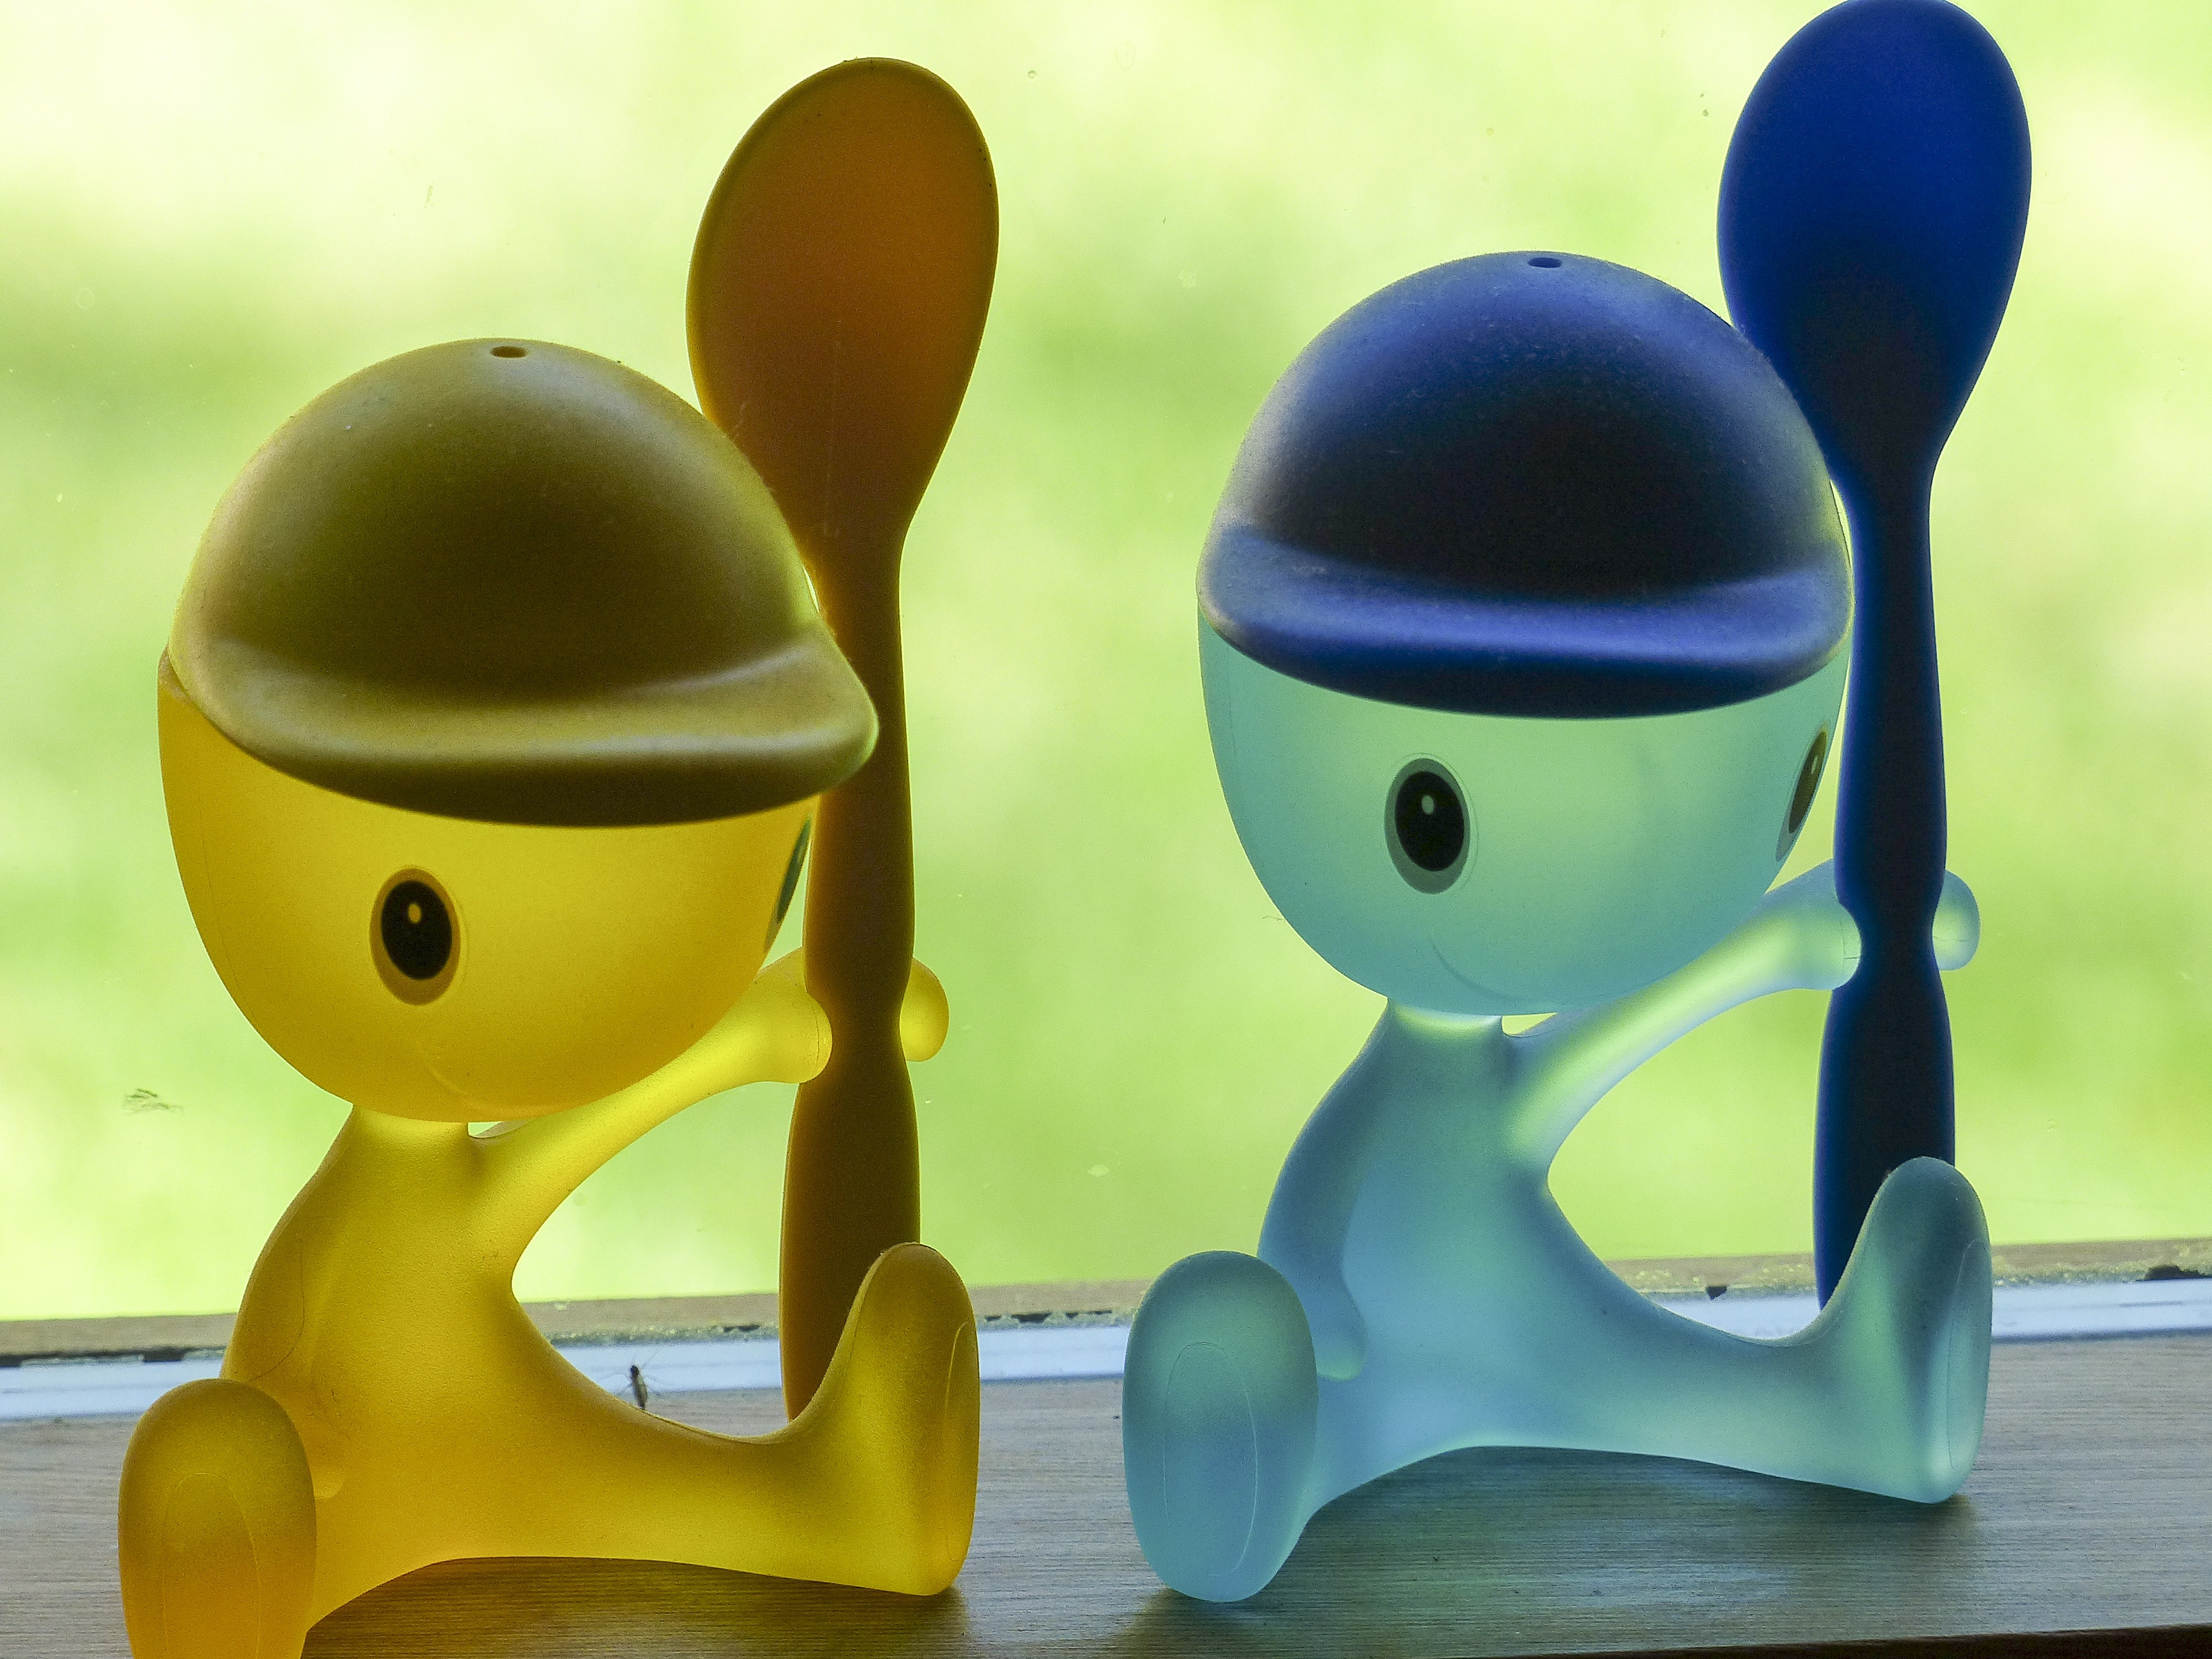
food, pepper, kitchen, salt, colorful, toy, spoon, art, illustration, duck, funny, figures, waterfowl, water bird, fancy, egg cup, ducks geese and swans